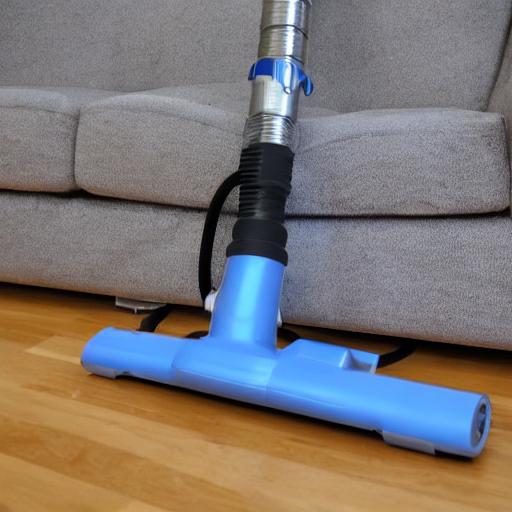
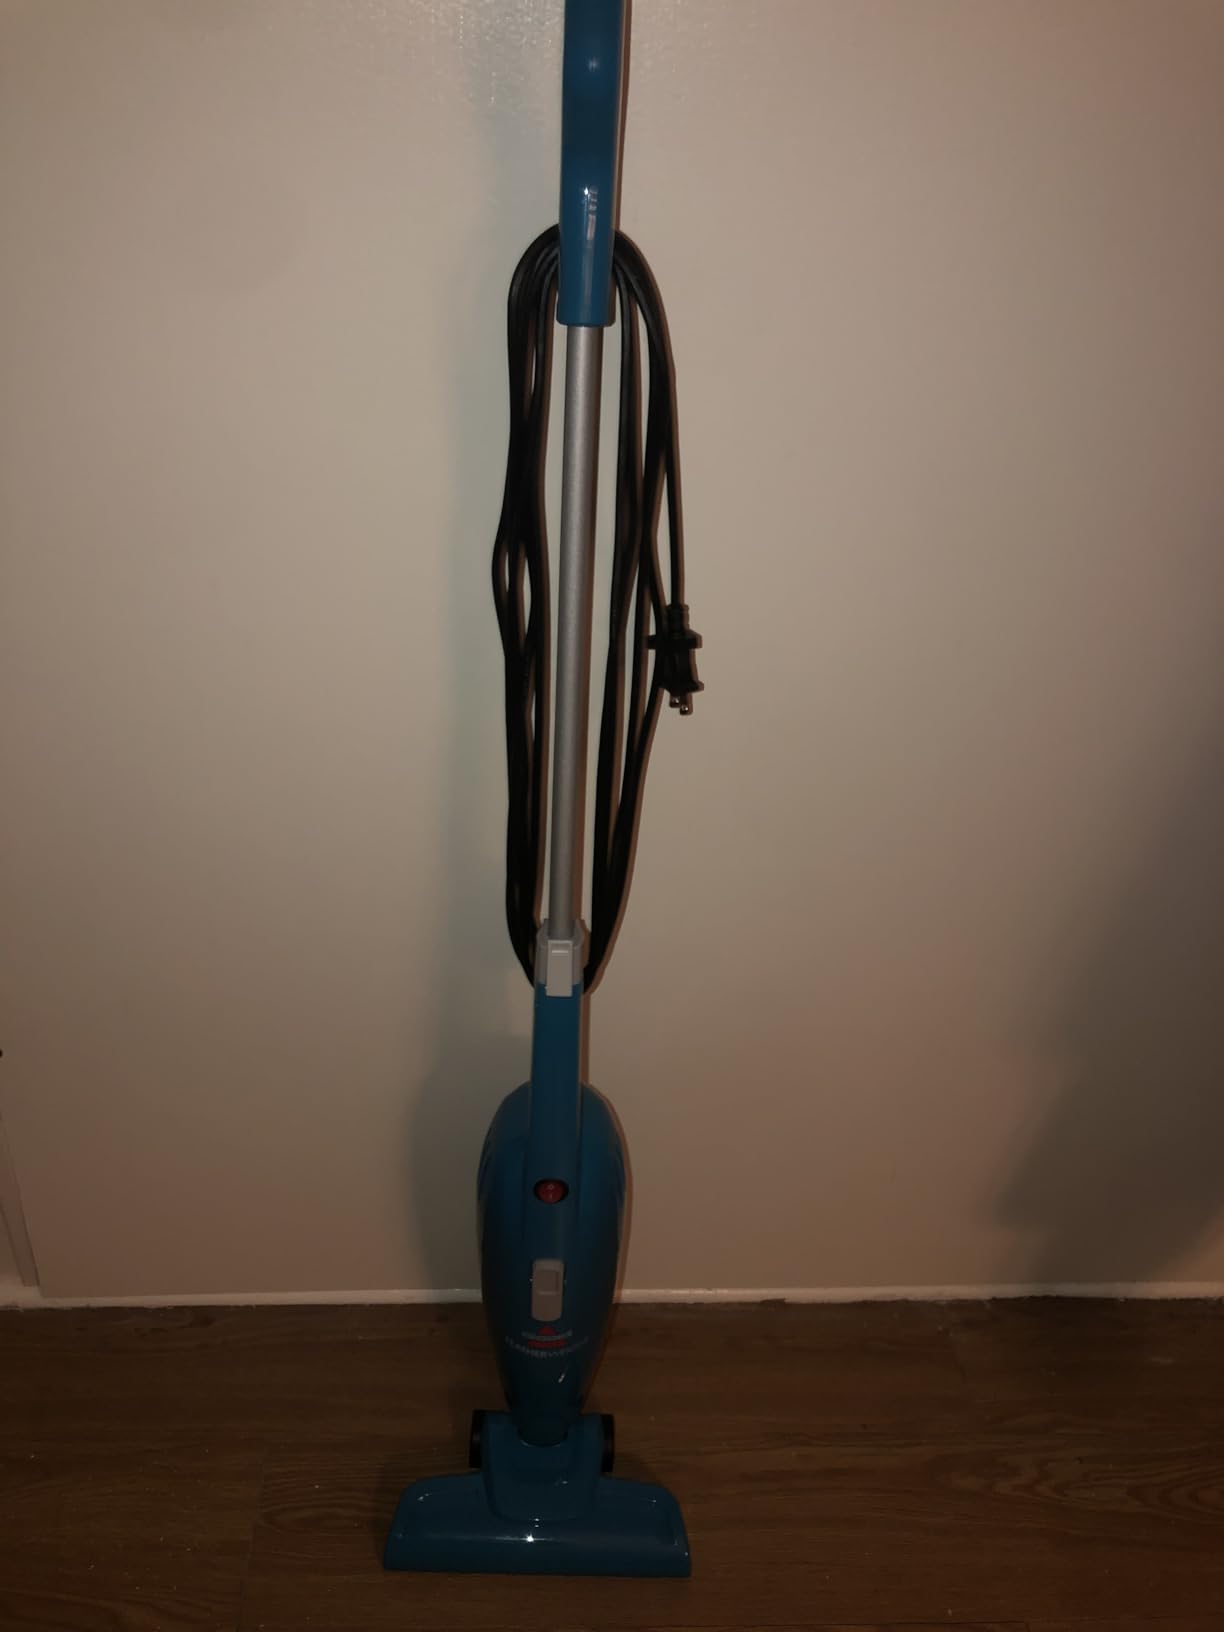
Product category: items_vacuum
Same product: no